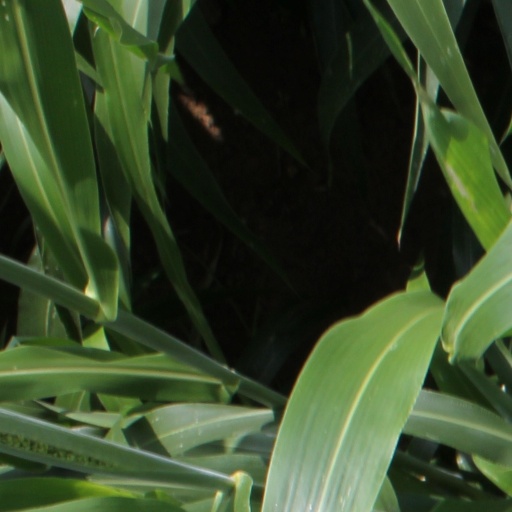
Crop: sorghum